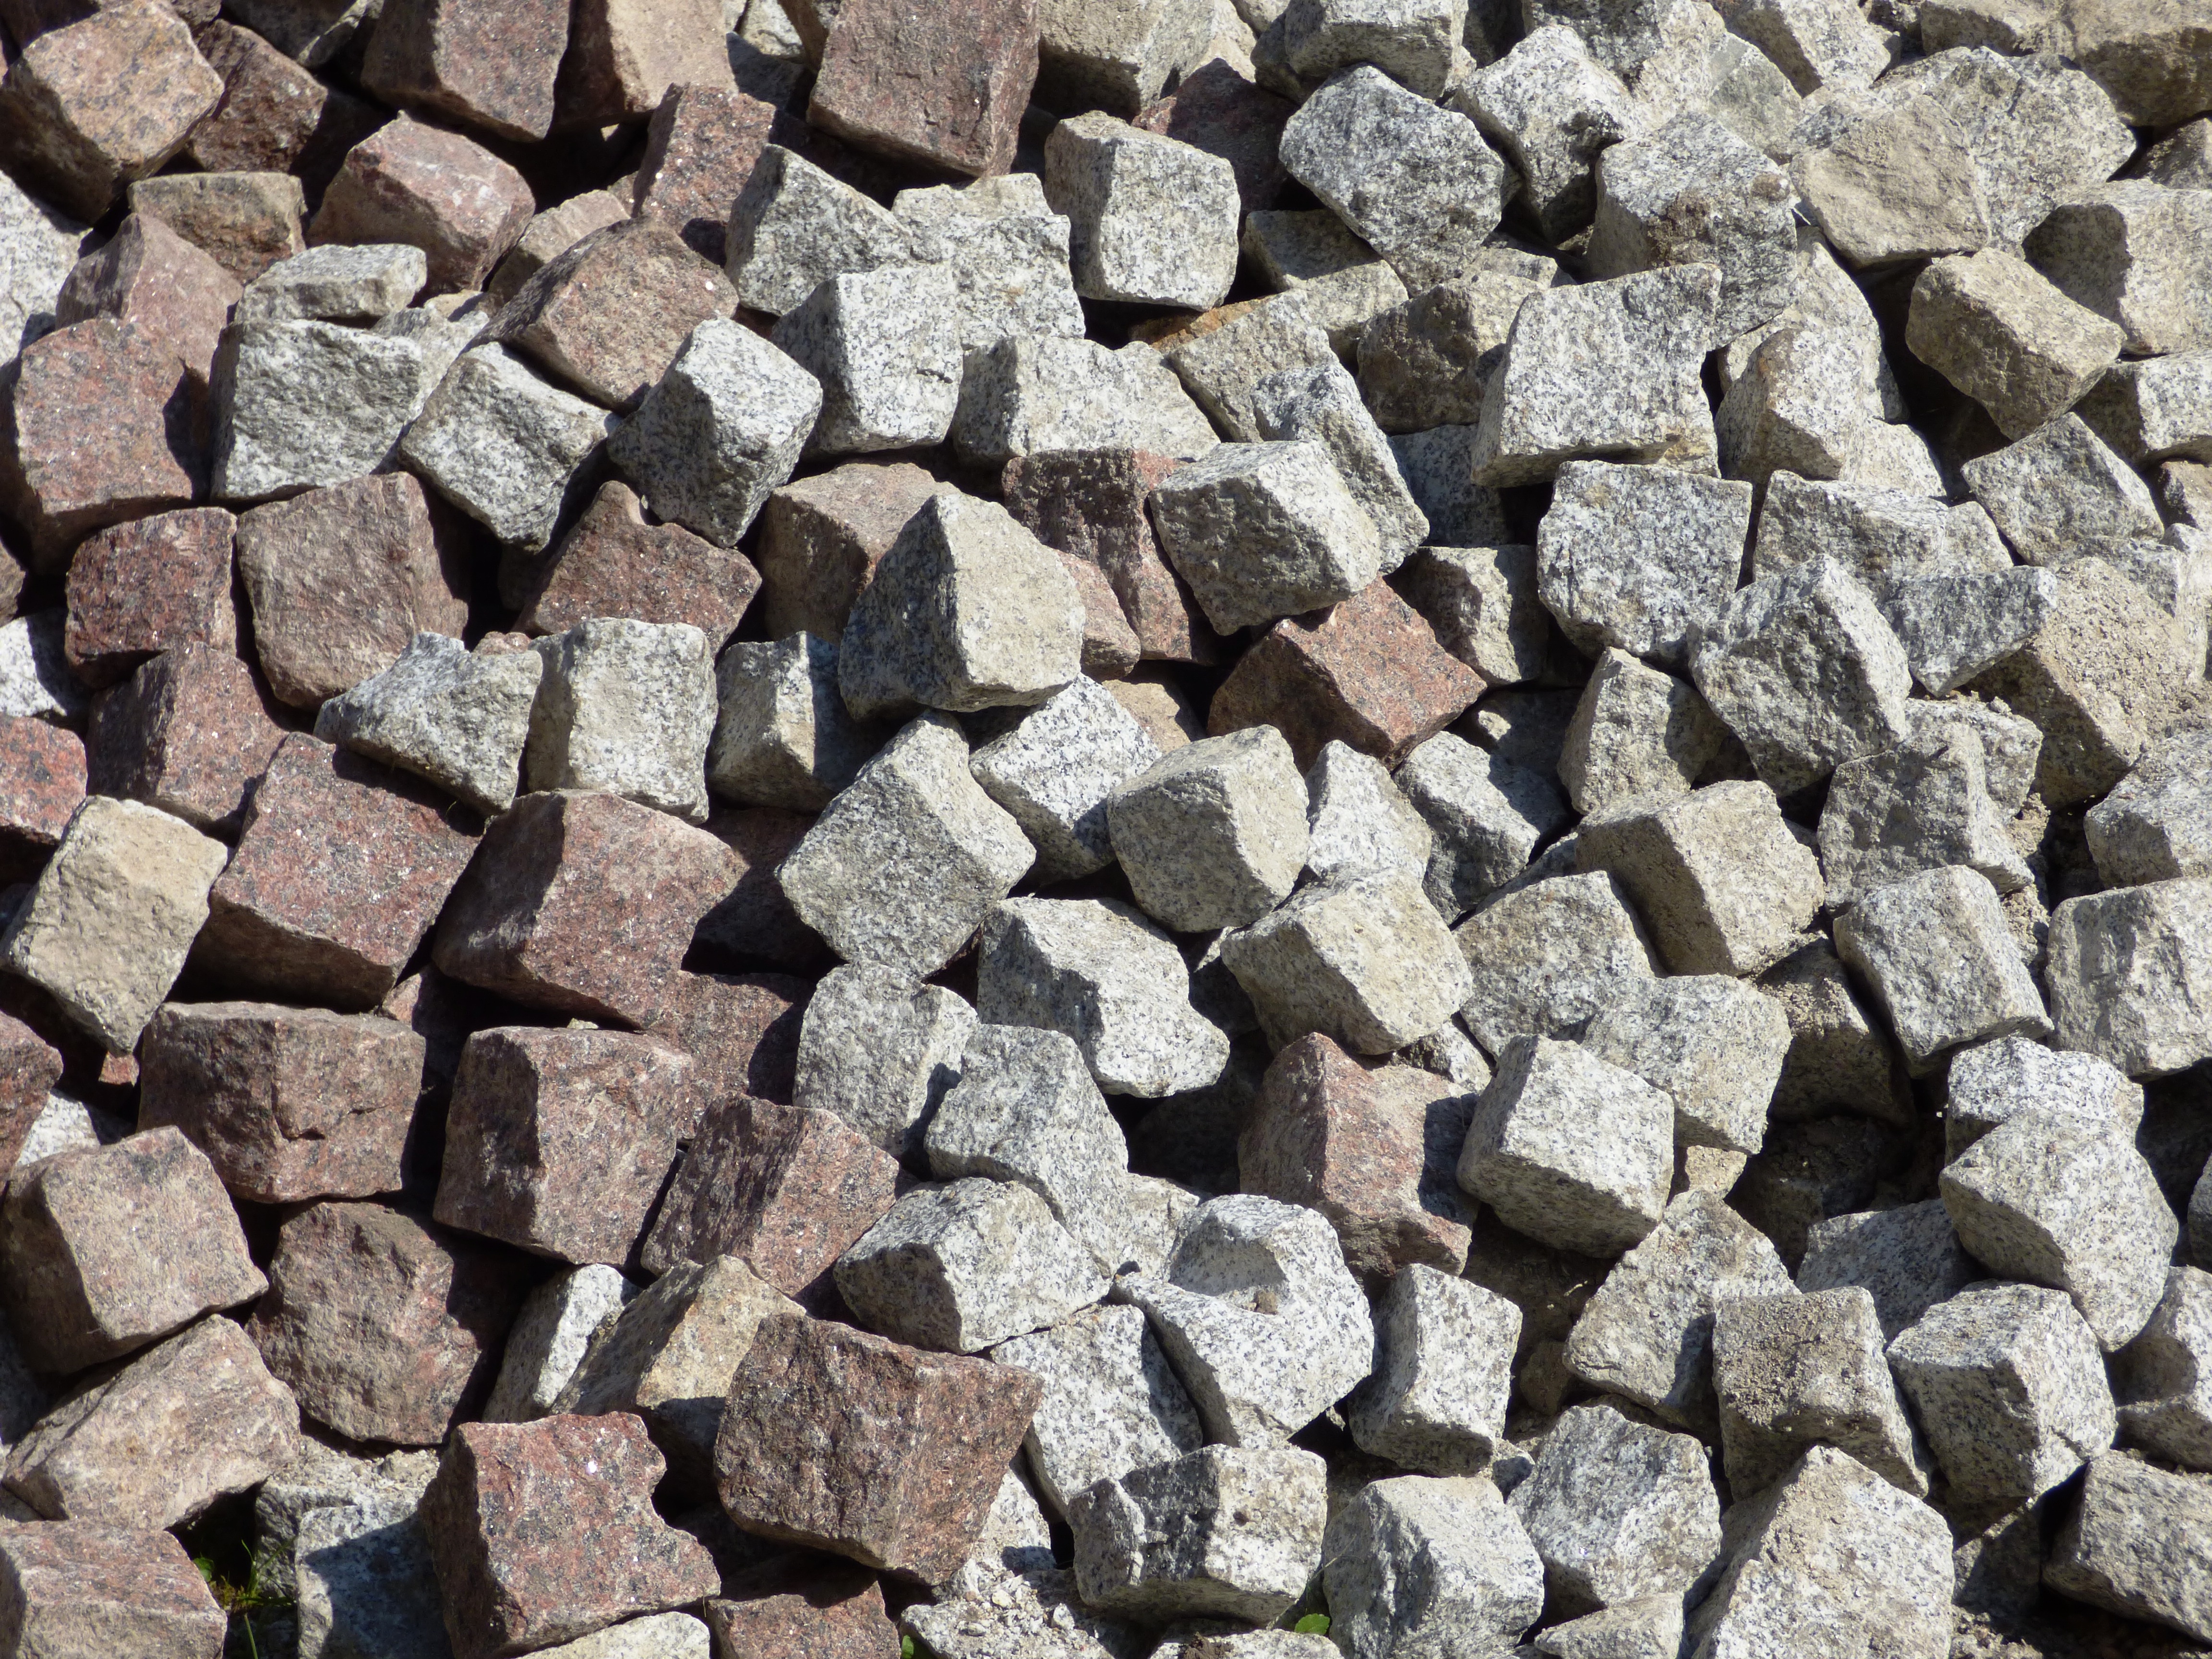
rock, texture, floor, cobblestone, wall, stone, asphalt, pavement, soil, stone wall, brick, material, rubble, gravel, cube, brickwork, heap, the stones, flooring, pavers, road surface